Aber Alaw

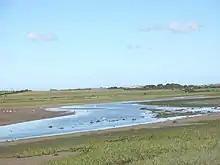
View north across the estuary of Afon Alaw

Aber Alaw (Welsh: "Mouth of the Alaw" ) is at the mouth of the Afon Alaw on Anglesey, in North Wales. It is located just north of Valley and south west of Llanfachraeth.